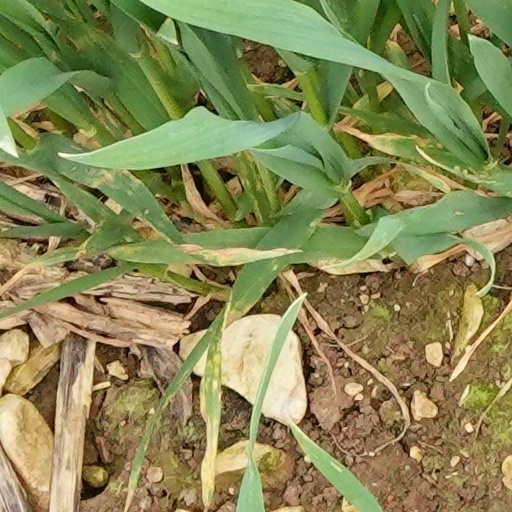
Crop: wheat